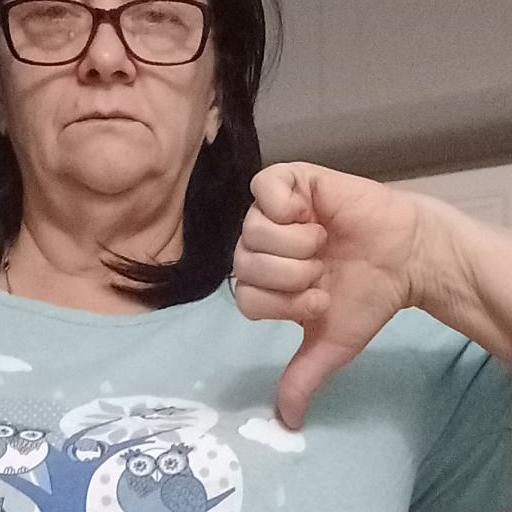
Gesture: dislike